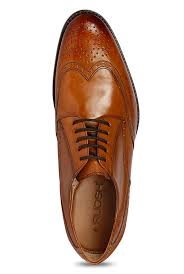
Label: Brogue